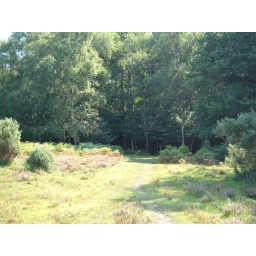
path towards trees near wood green, new forest